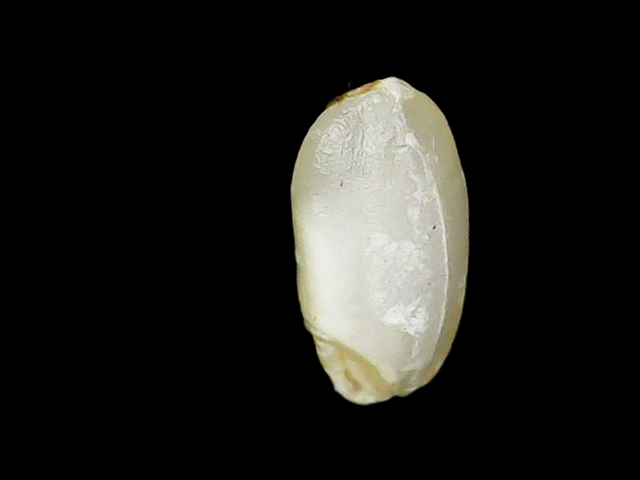
Rice variety: Binadhan8